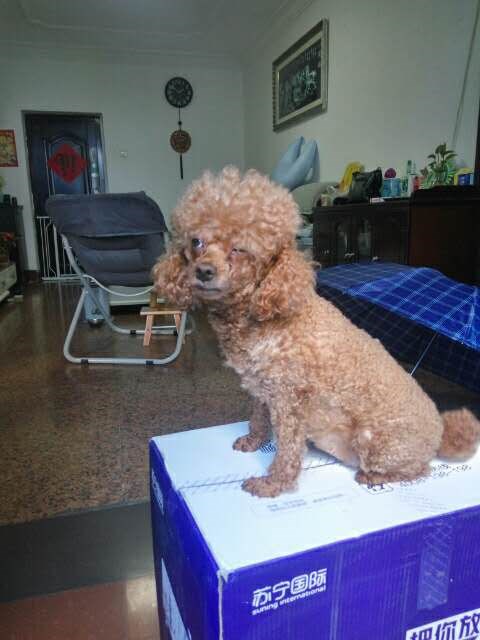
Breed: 2925-n000114-toy_poodle